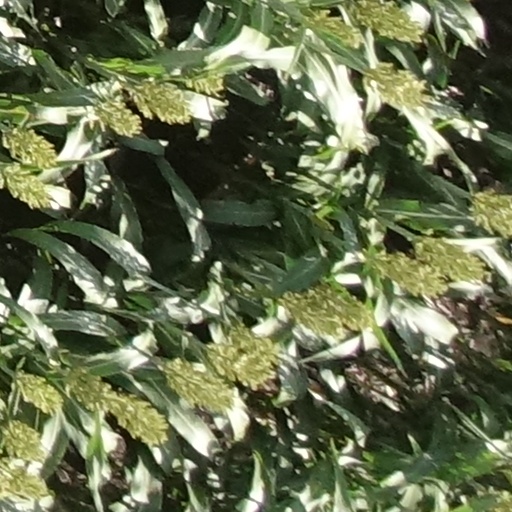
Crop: sorghum